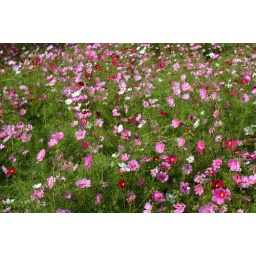
Cosmos flowers in a field near Aki-Kokubunji Temple, Higashi-Hiroshima.